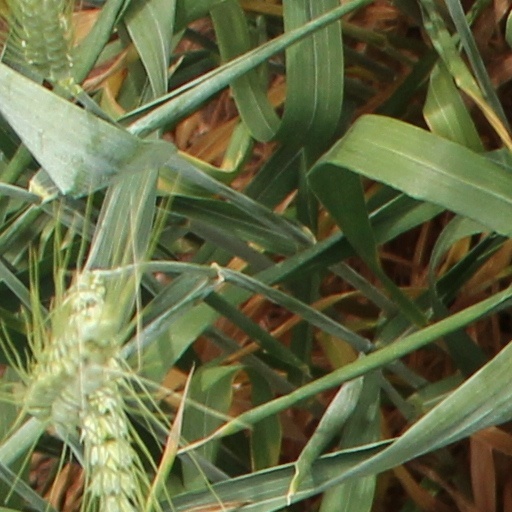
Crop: wheat